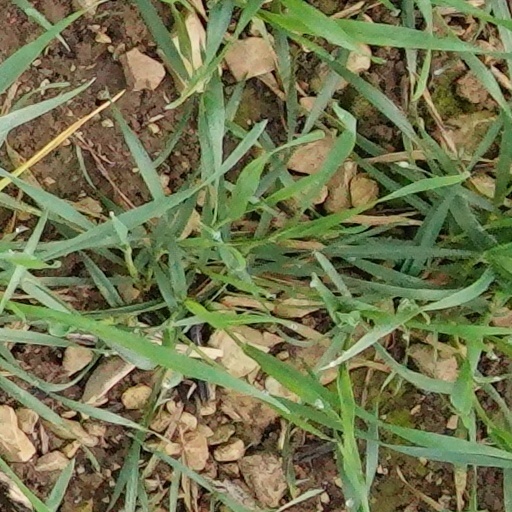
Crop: wheat